Lombard cuisine

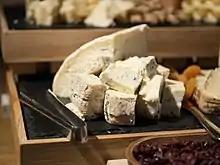
Gorgonzola cheese takes its name from the homonymous town near Milan.

Typical condiment which is not to be missed when boiled meat is served, is mustard, which is however an excellent match with the most flavorsome cheeses: the most common versions are Cremona mustard, with cherries, tangerines, peaches and pears infused in a syrup with mustard oil, Voghera mustard, similar to the Cremonese one but less spicy, and mostarda mantovana, prepared with pears, apples, quince, pumpkin and melon. Widespread is also "mostarda di cipolle" (onion mustard), more similar to a jam because of its consistency, but always prepared with the addition of mustard essence.